Toronto FC supporters

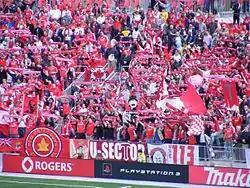
Fans celebrate at a Toronto FC match

Toronto FC currently has many supporters groups throughout the stadium. Groups recognized by the club on their official website include; Kings in the North, the Original 109, the Red Patch Boys, the Tribal Rhythm Nation, and U-Sector.